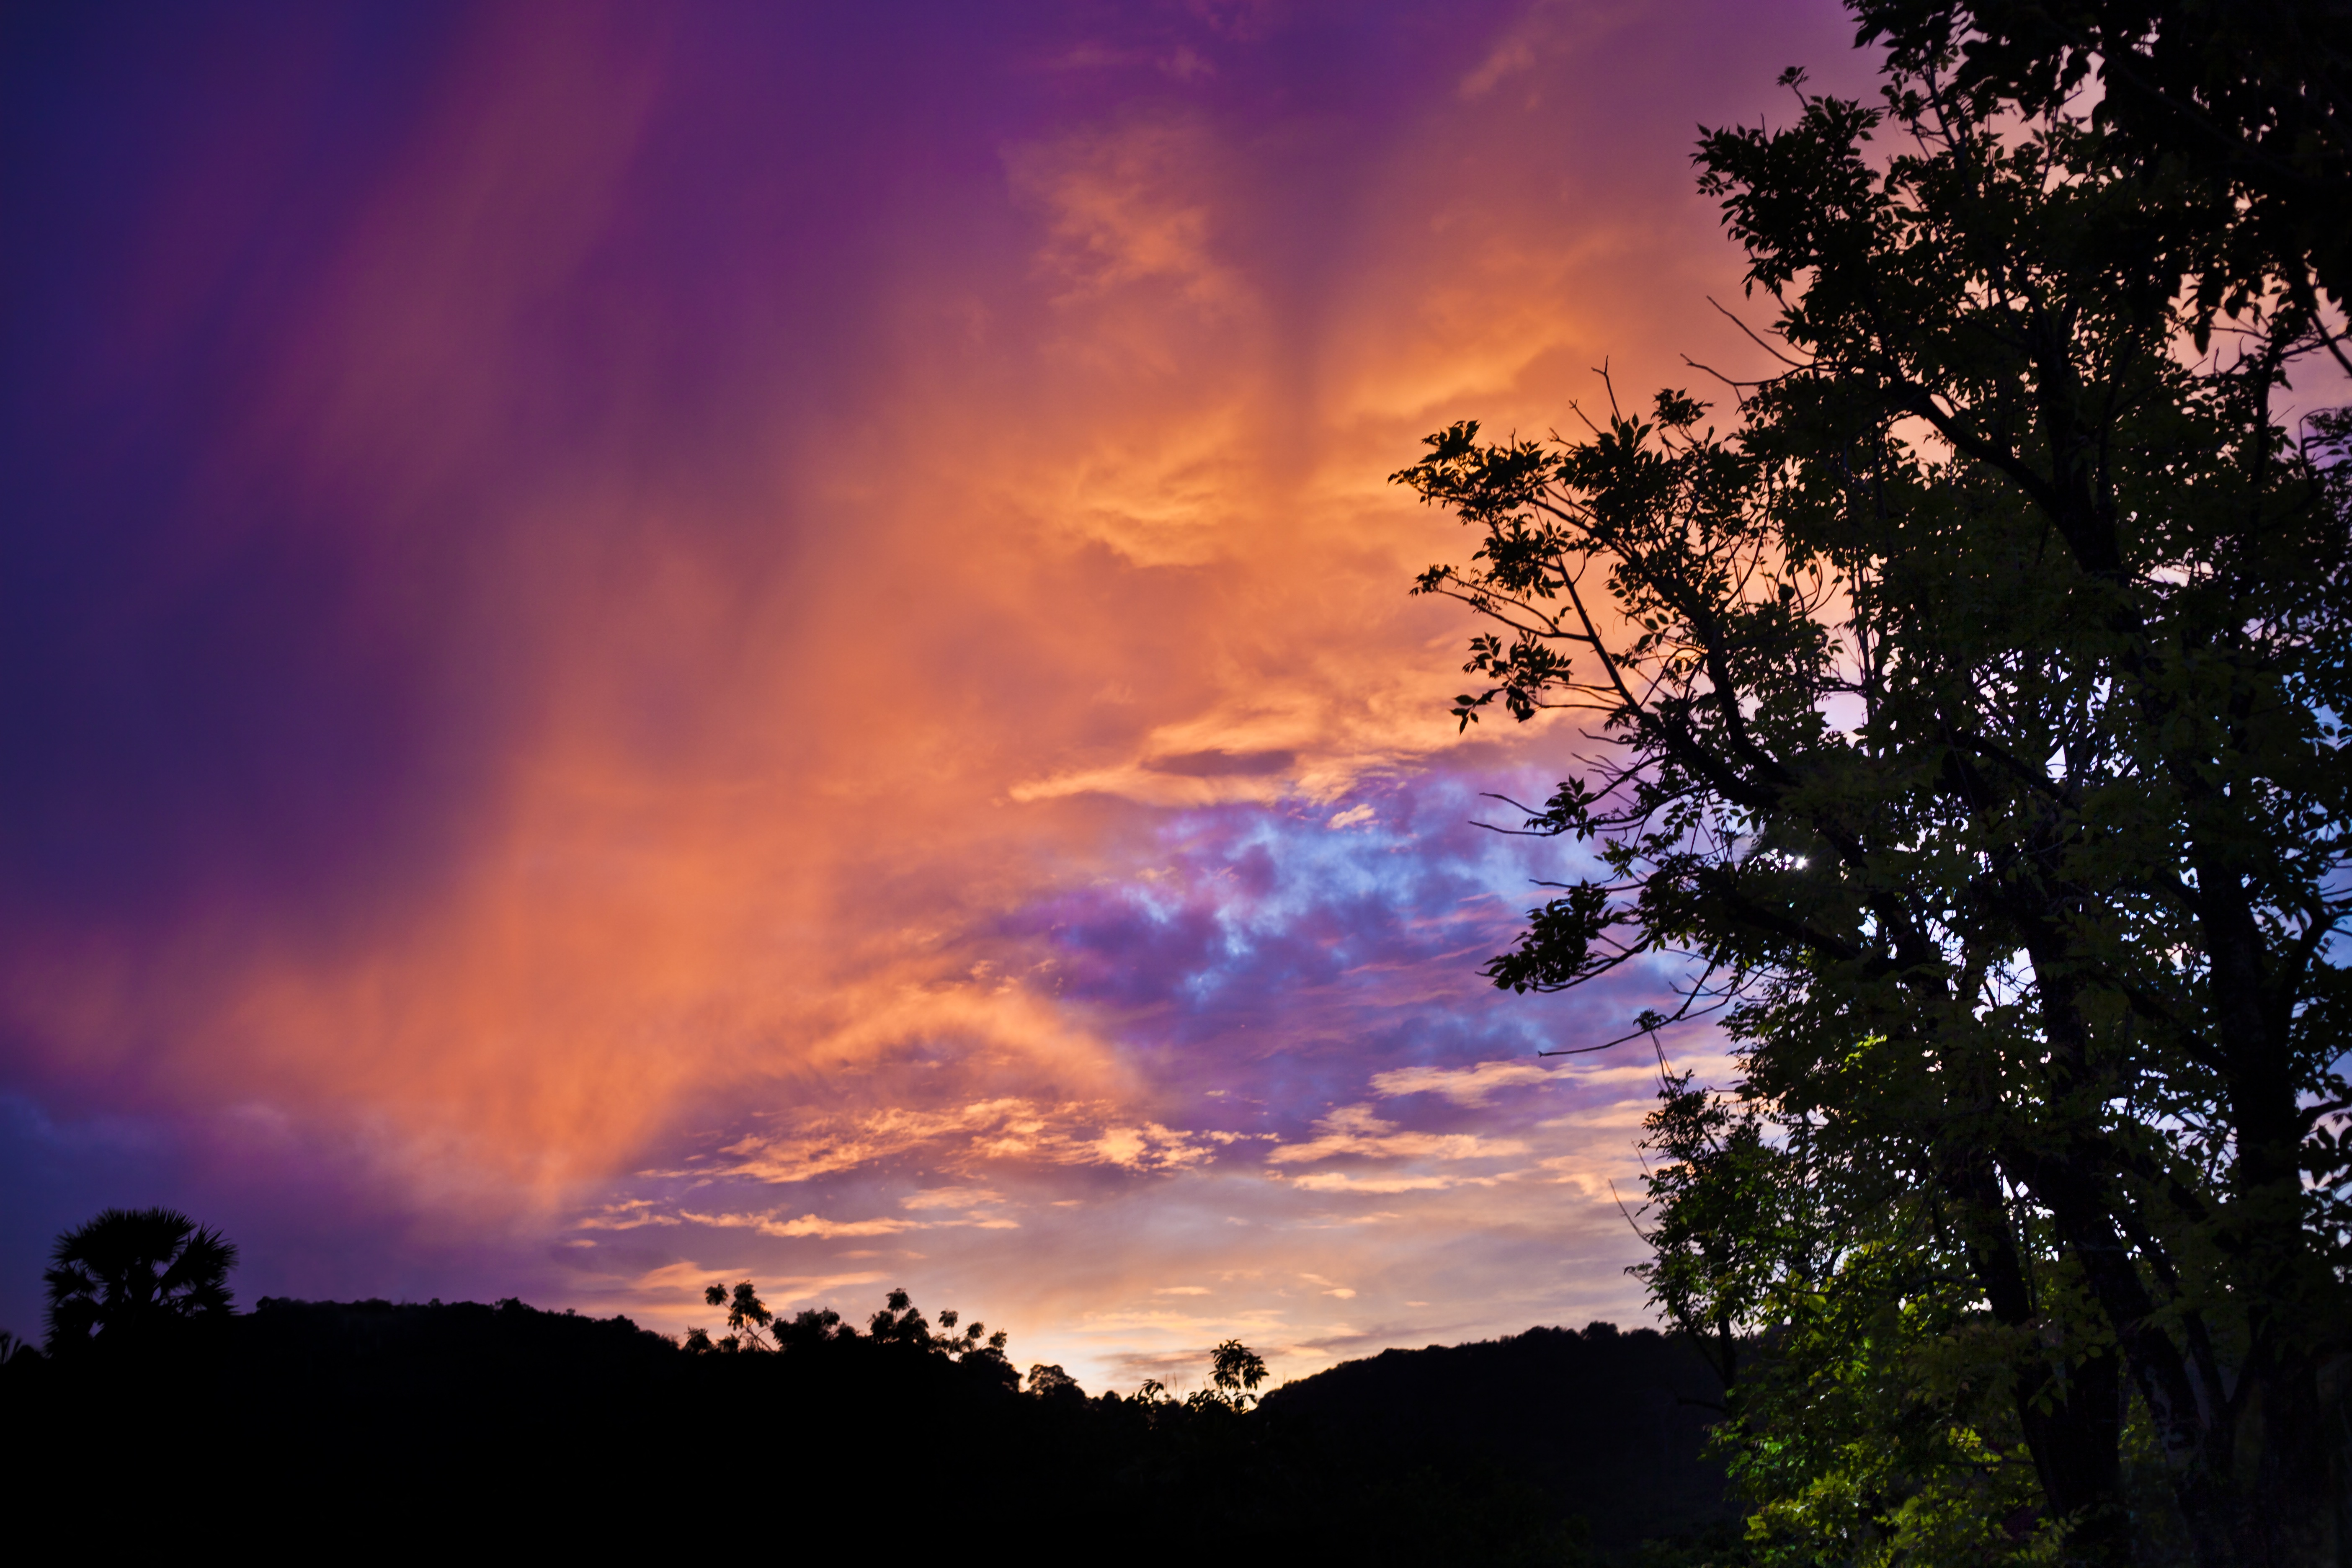
tree, nature, forest, cloud, sky, sun, sunrise, sunset, night, sunlight, morning, purple, dawn, atmosphere, dusk, evening, orange, clouds, afterglow, meteorological phenomenon, red sky at morning